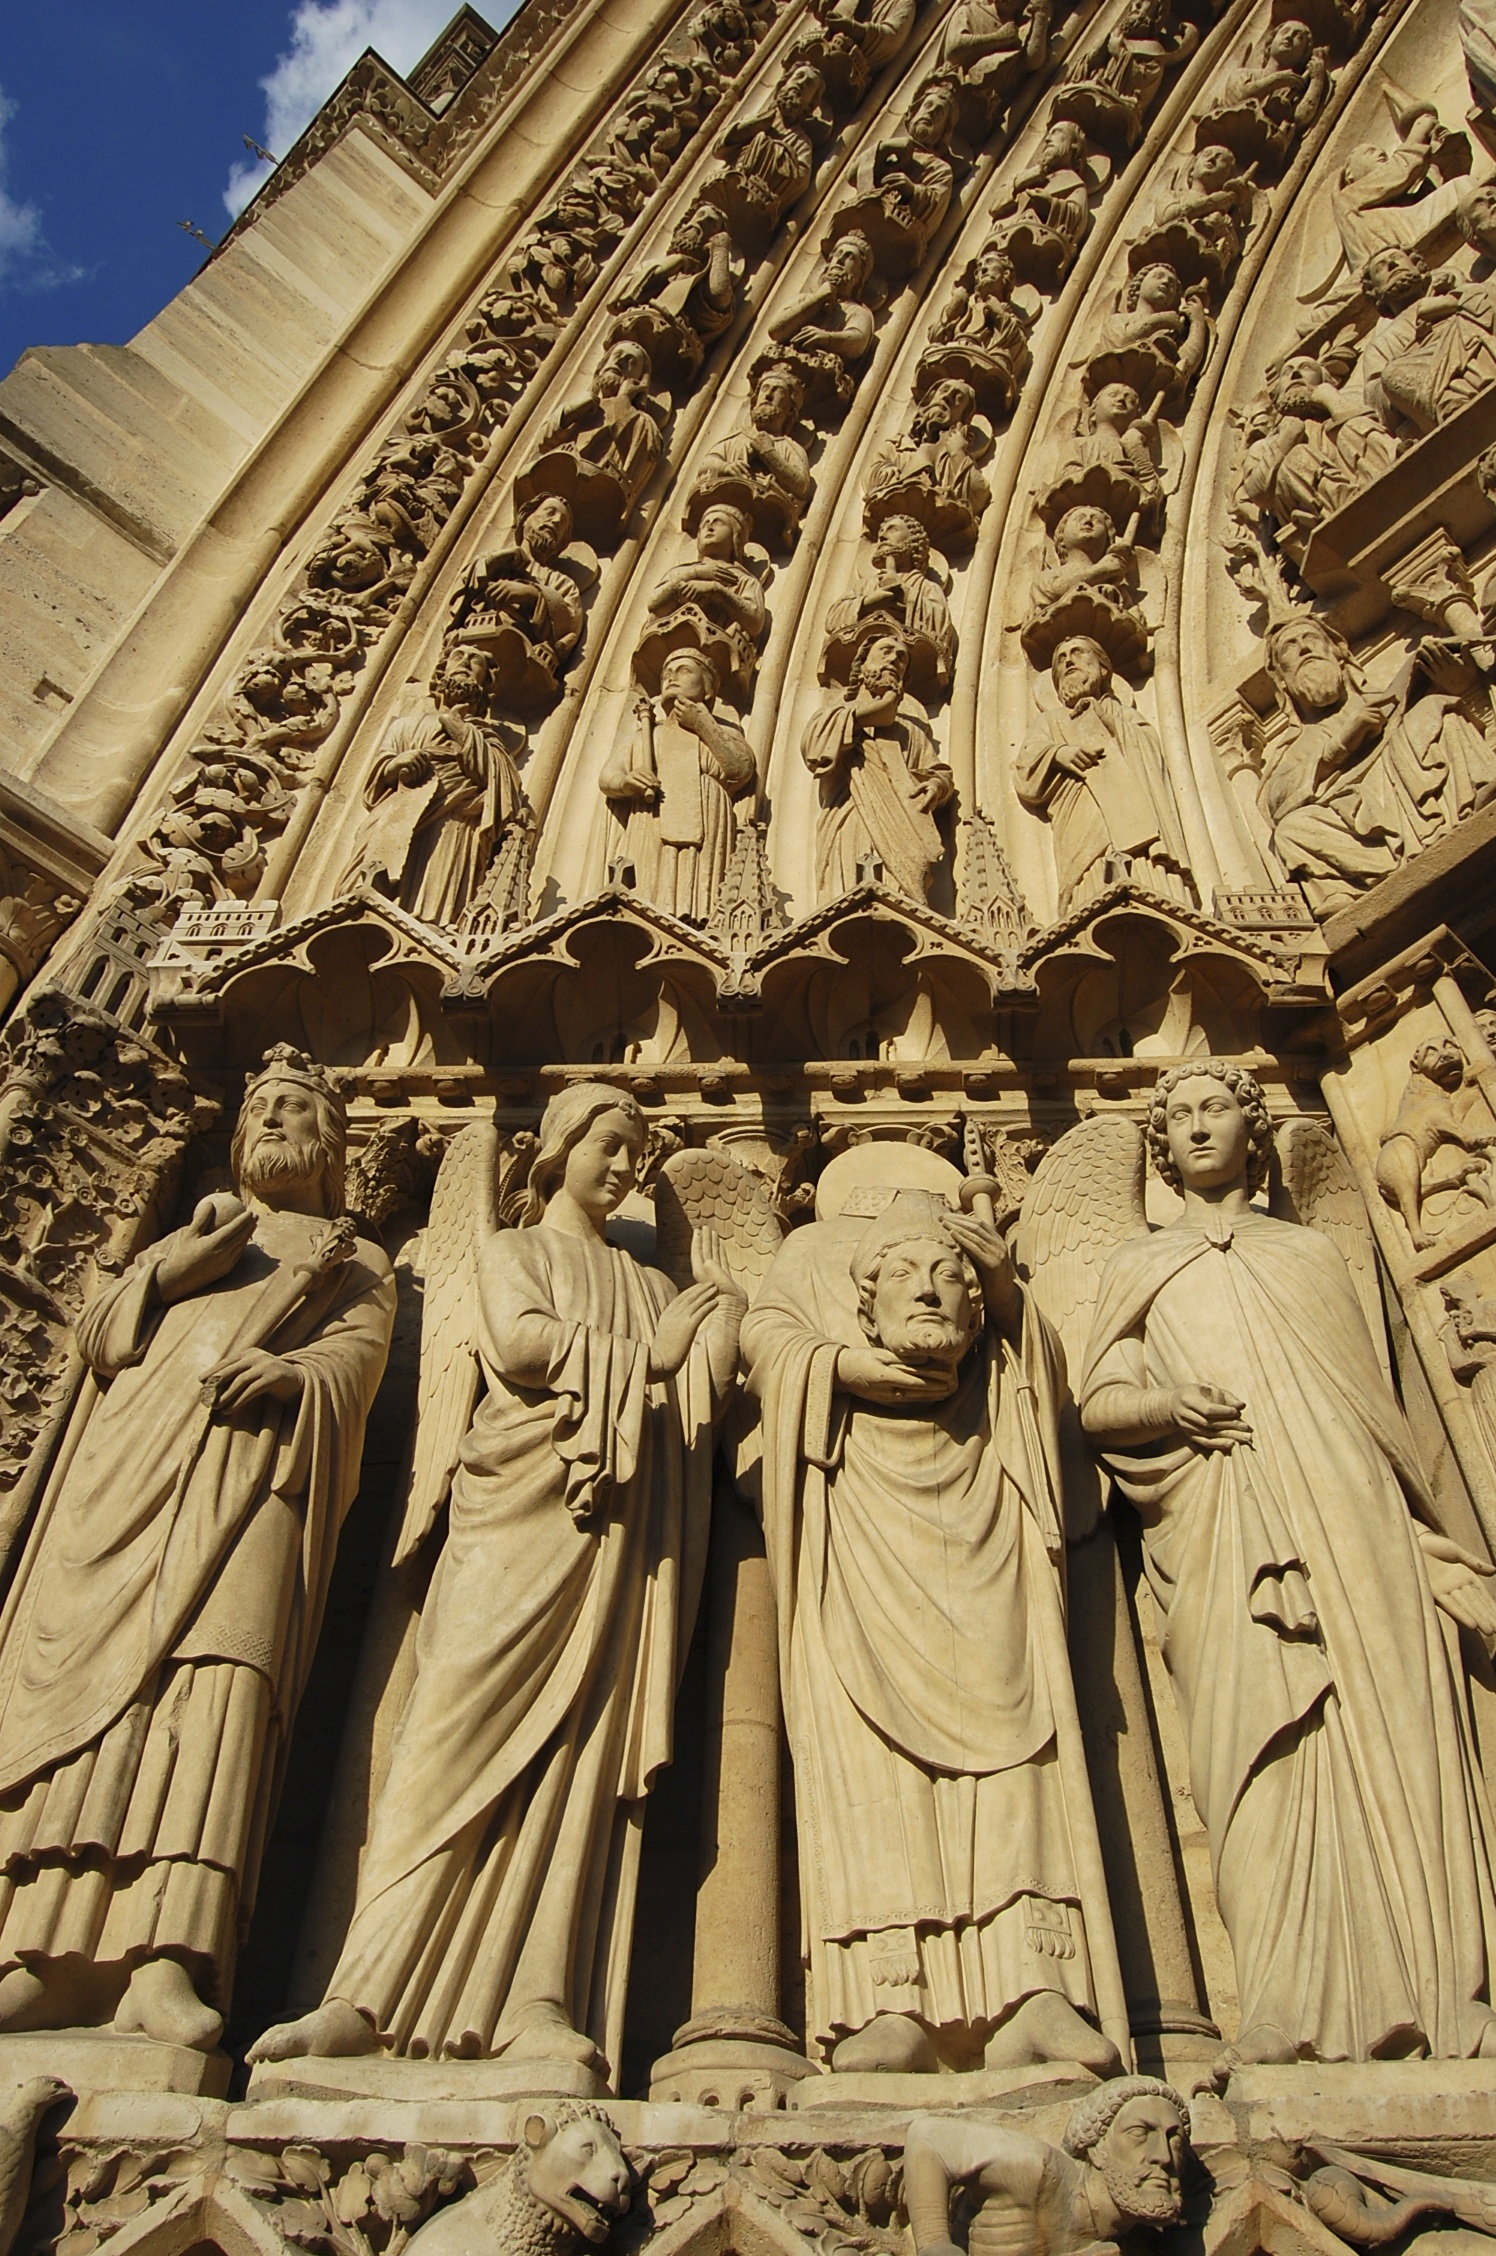
architecture, people, paris, france, religion, church, cathedral, art, temple, history, notre dame, ancient history